HMS Empress of India

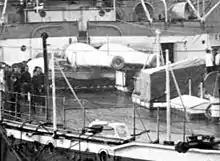
"Empress of India"s stern 13.5-inch (343-mm) gun barbette while she was in drydock at Chatham Dockyard in the 1890s

Their main armament consisted of four breech-loading (BL) guns mounted in two twin-gun barbettes, one each fore and aft of the superstructure. Each gun was provided with 80 rounds. Their secondary armament consisted of ten quick-firing (QF) guns. 200 rounds per gun were carried by the ships. Sixteen QF 6-pounder guns of an unknown type and a dozen QF 3-pounder Hotchkiss guns were fitted for defence against torpedo boats. The two 3-pounders in the upper fighting top were removed in 1903–04 and all of the remaining light guns from the lower fighting tops and main deck followed in 1905–09. The "Royal Sovereign"-class ships mounted seven 14-inch (356 mm) torpedo tubes, although "Empress of India" had four of hers removed in 1902.